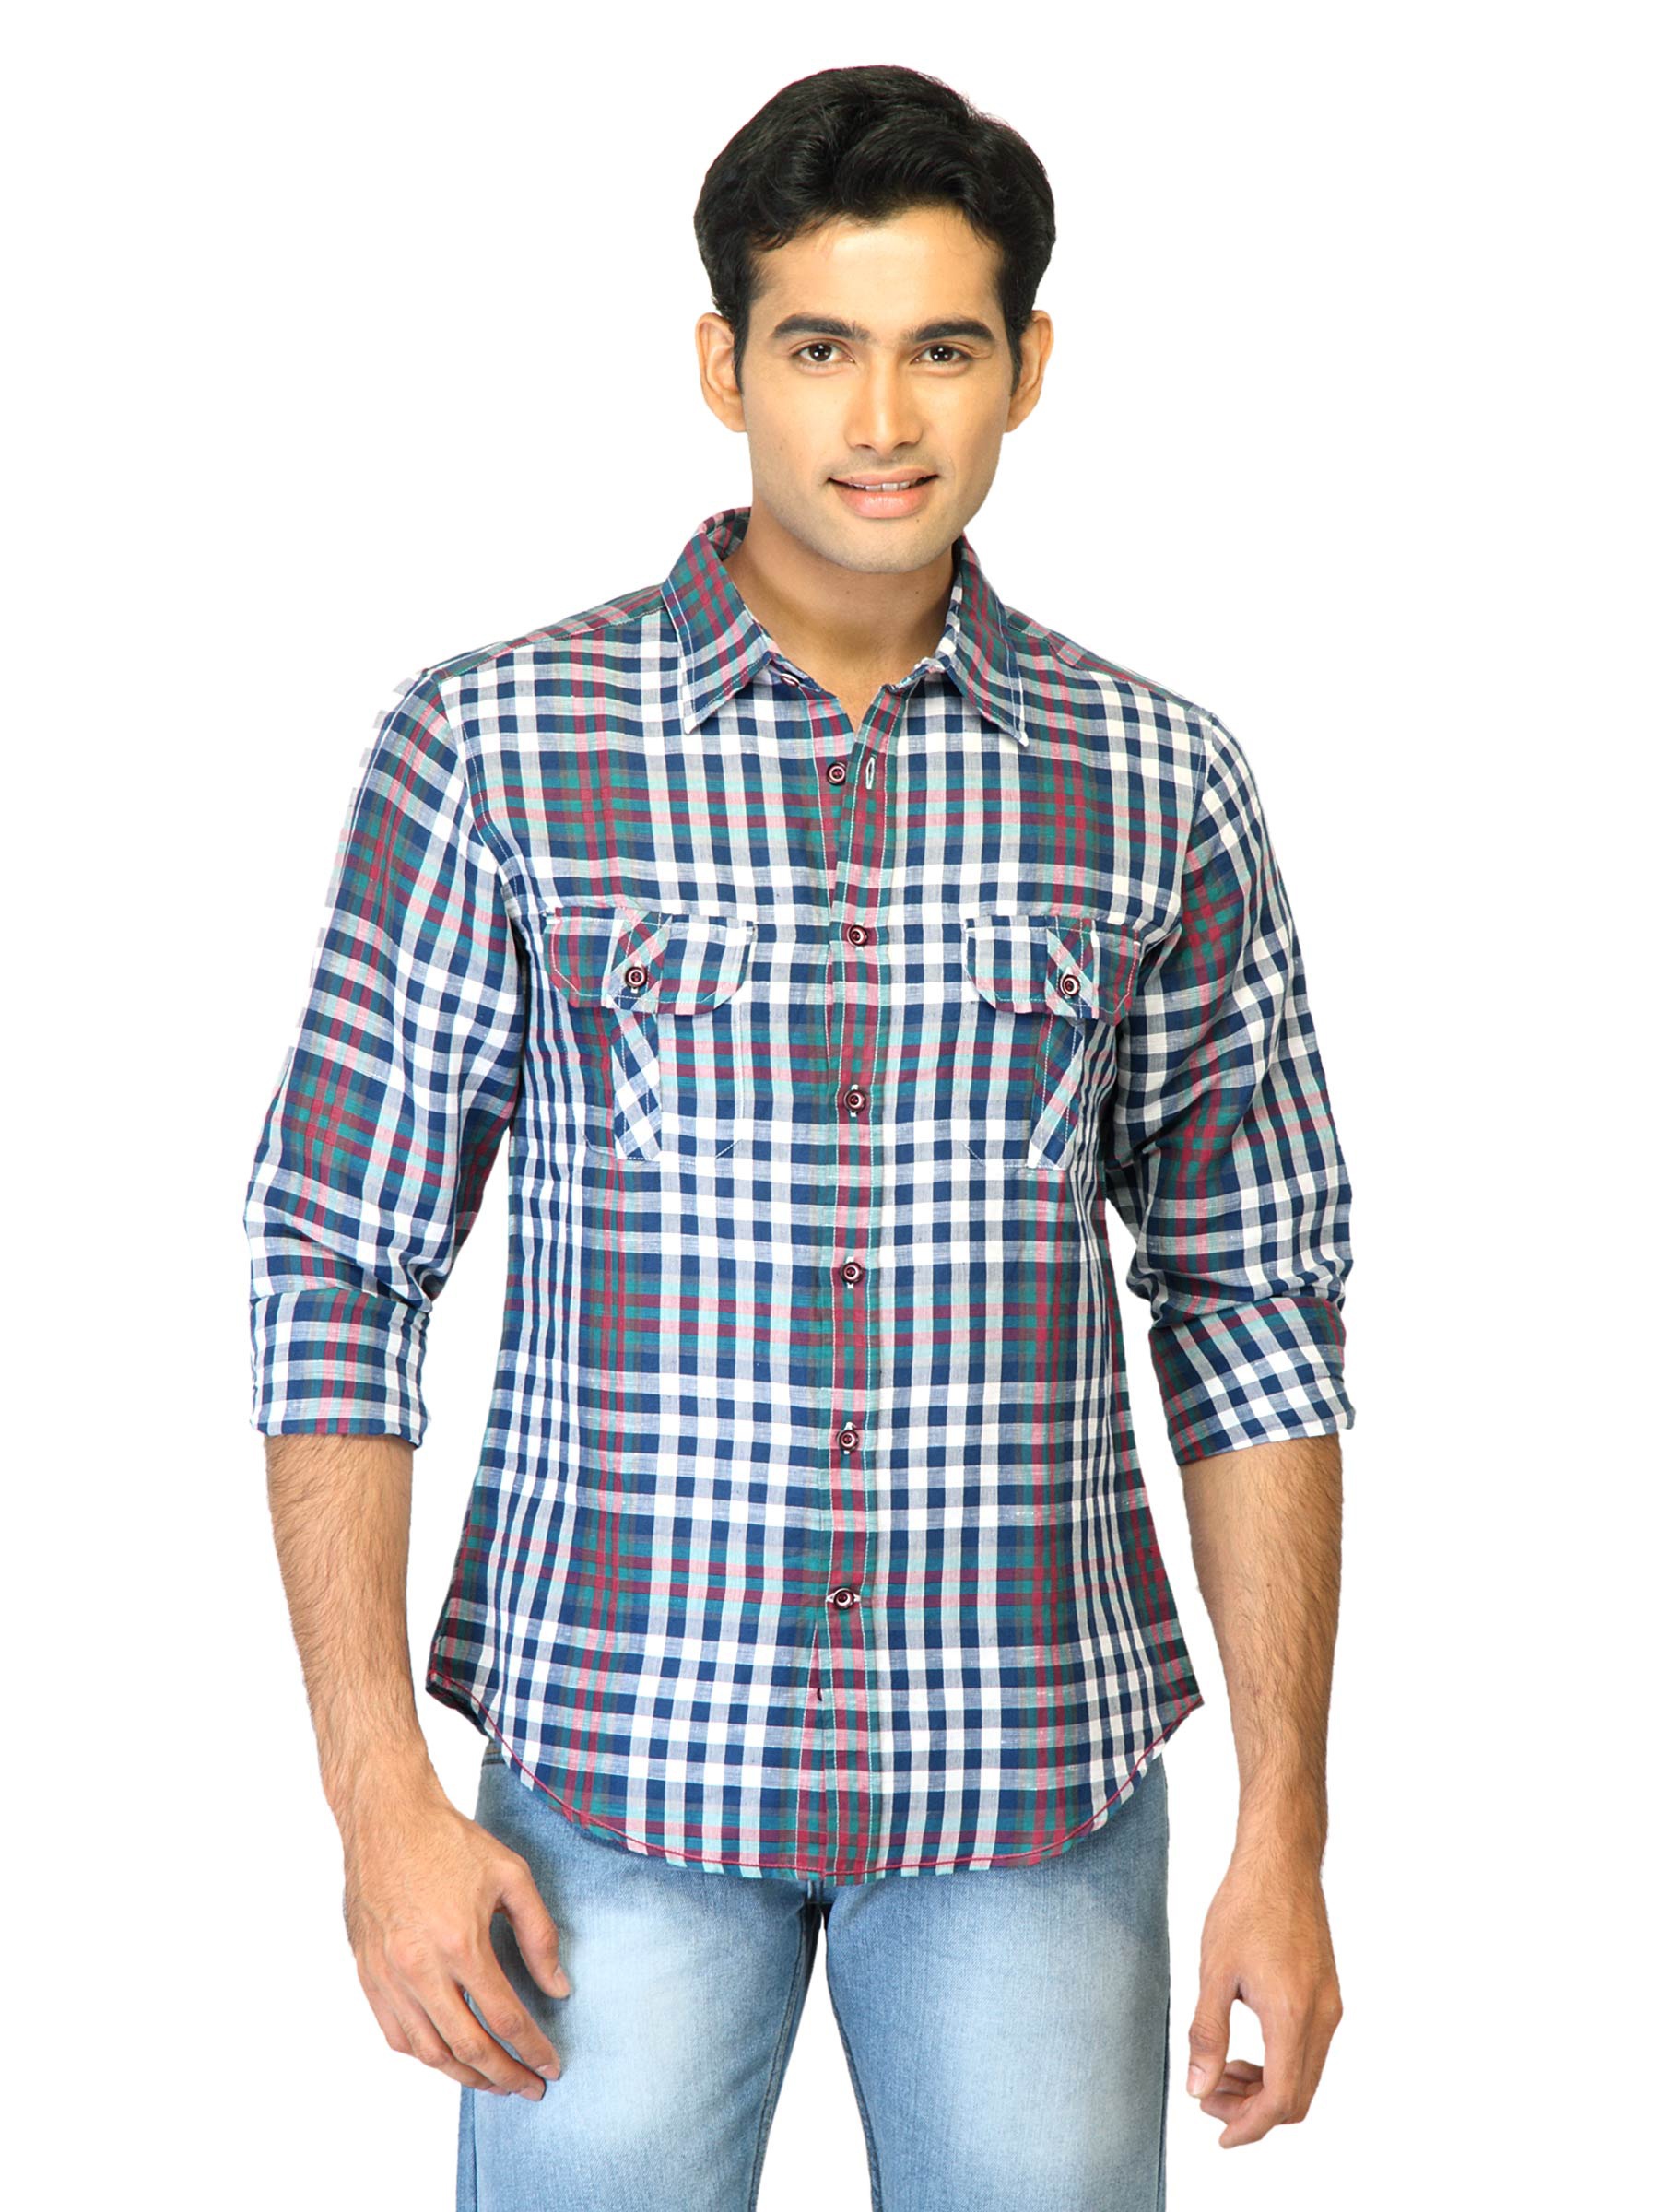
United Colors of Benetton Men Check Blue Shirts
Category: Apparel / Topwear / Shirts
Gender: Men
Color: Blue
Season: Summer 2011
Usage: Casual